Watanabe Shōtei

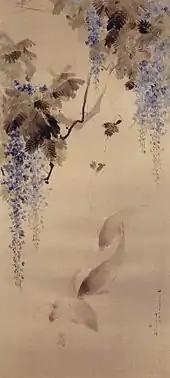
"Summer. Blooming wisteria and fish", National Museum in Kraków

On his return from Europe, Seitei created designs for ceramics and cloisonné, working with the cloisonné artist Namikawa Sosuke (1847–1910), leading to acclaim from abroad. He maintained a prodigious output of paintings and illustrations, producing three outstanding albums: ' ('Picture album of Seitei's bird and flower'), 1890–91; ' ('Bird and flower album'), 1903; and the last series published in 1916 also entitled ".